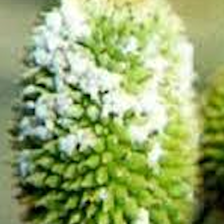
Label: mealybug_infestation